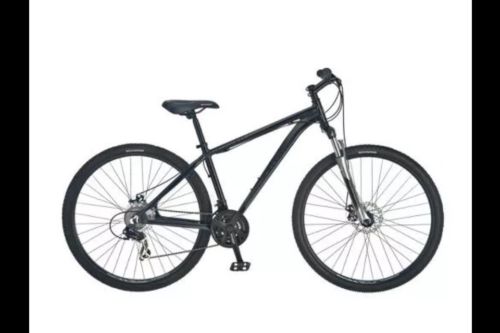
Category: bicycle